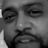
Emotion: neutral